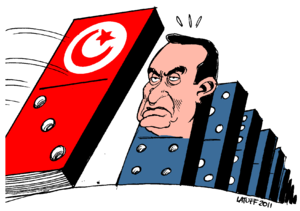
Hosni Moubarak faisant face à l'effet domino tunisien.
Carlos Latuff, né le 30 novembre 1968 à Rio de Janeiro, est un dessinateur brésilien, auteur de caricatures politiques.
La théorie des dominos est une théorie géopolitique américaine énoncée au XXᵉ siècle, selon laquelle le basculement idéologique d'un pays en faveur du communisme serait suivi du même changement dans les pays voisins selon un effet domino. Cette théorie fut invoquée par différentes administrations américaines pour justifier leur intervention dans le monde.
Hosni Moubarak, parfois orthographié Hosni Mubarak, de son nom complet Mohammed Hosni Moubarak, transcrit traditionnellement Muhammad Hosnī Sayyid Selaaem Mubārak, né le 4 mai 1928 à Kafr-el-Meselha et mort le 25 février 2020 au Caire, est un homme d'État égyptien, président de la République du 14 octobre 1981 au 11 février 2011.